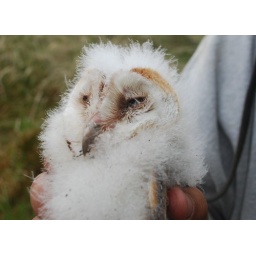
One of three baby Barn Owls from the owl nest box in our little field at Hollym